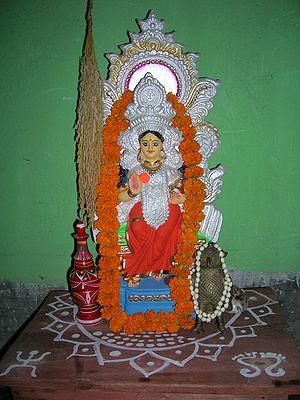
La peinture Alpana ou Alpona au Bengale sont des images temporaires et indissociables des rites féminins saisonniers appelés brata.
L’article dévoile l’histoire de la peinture en Inde depuis près de 30 000 ans.